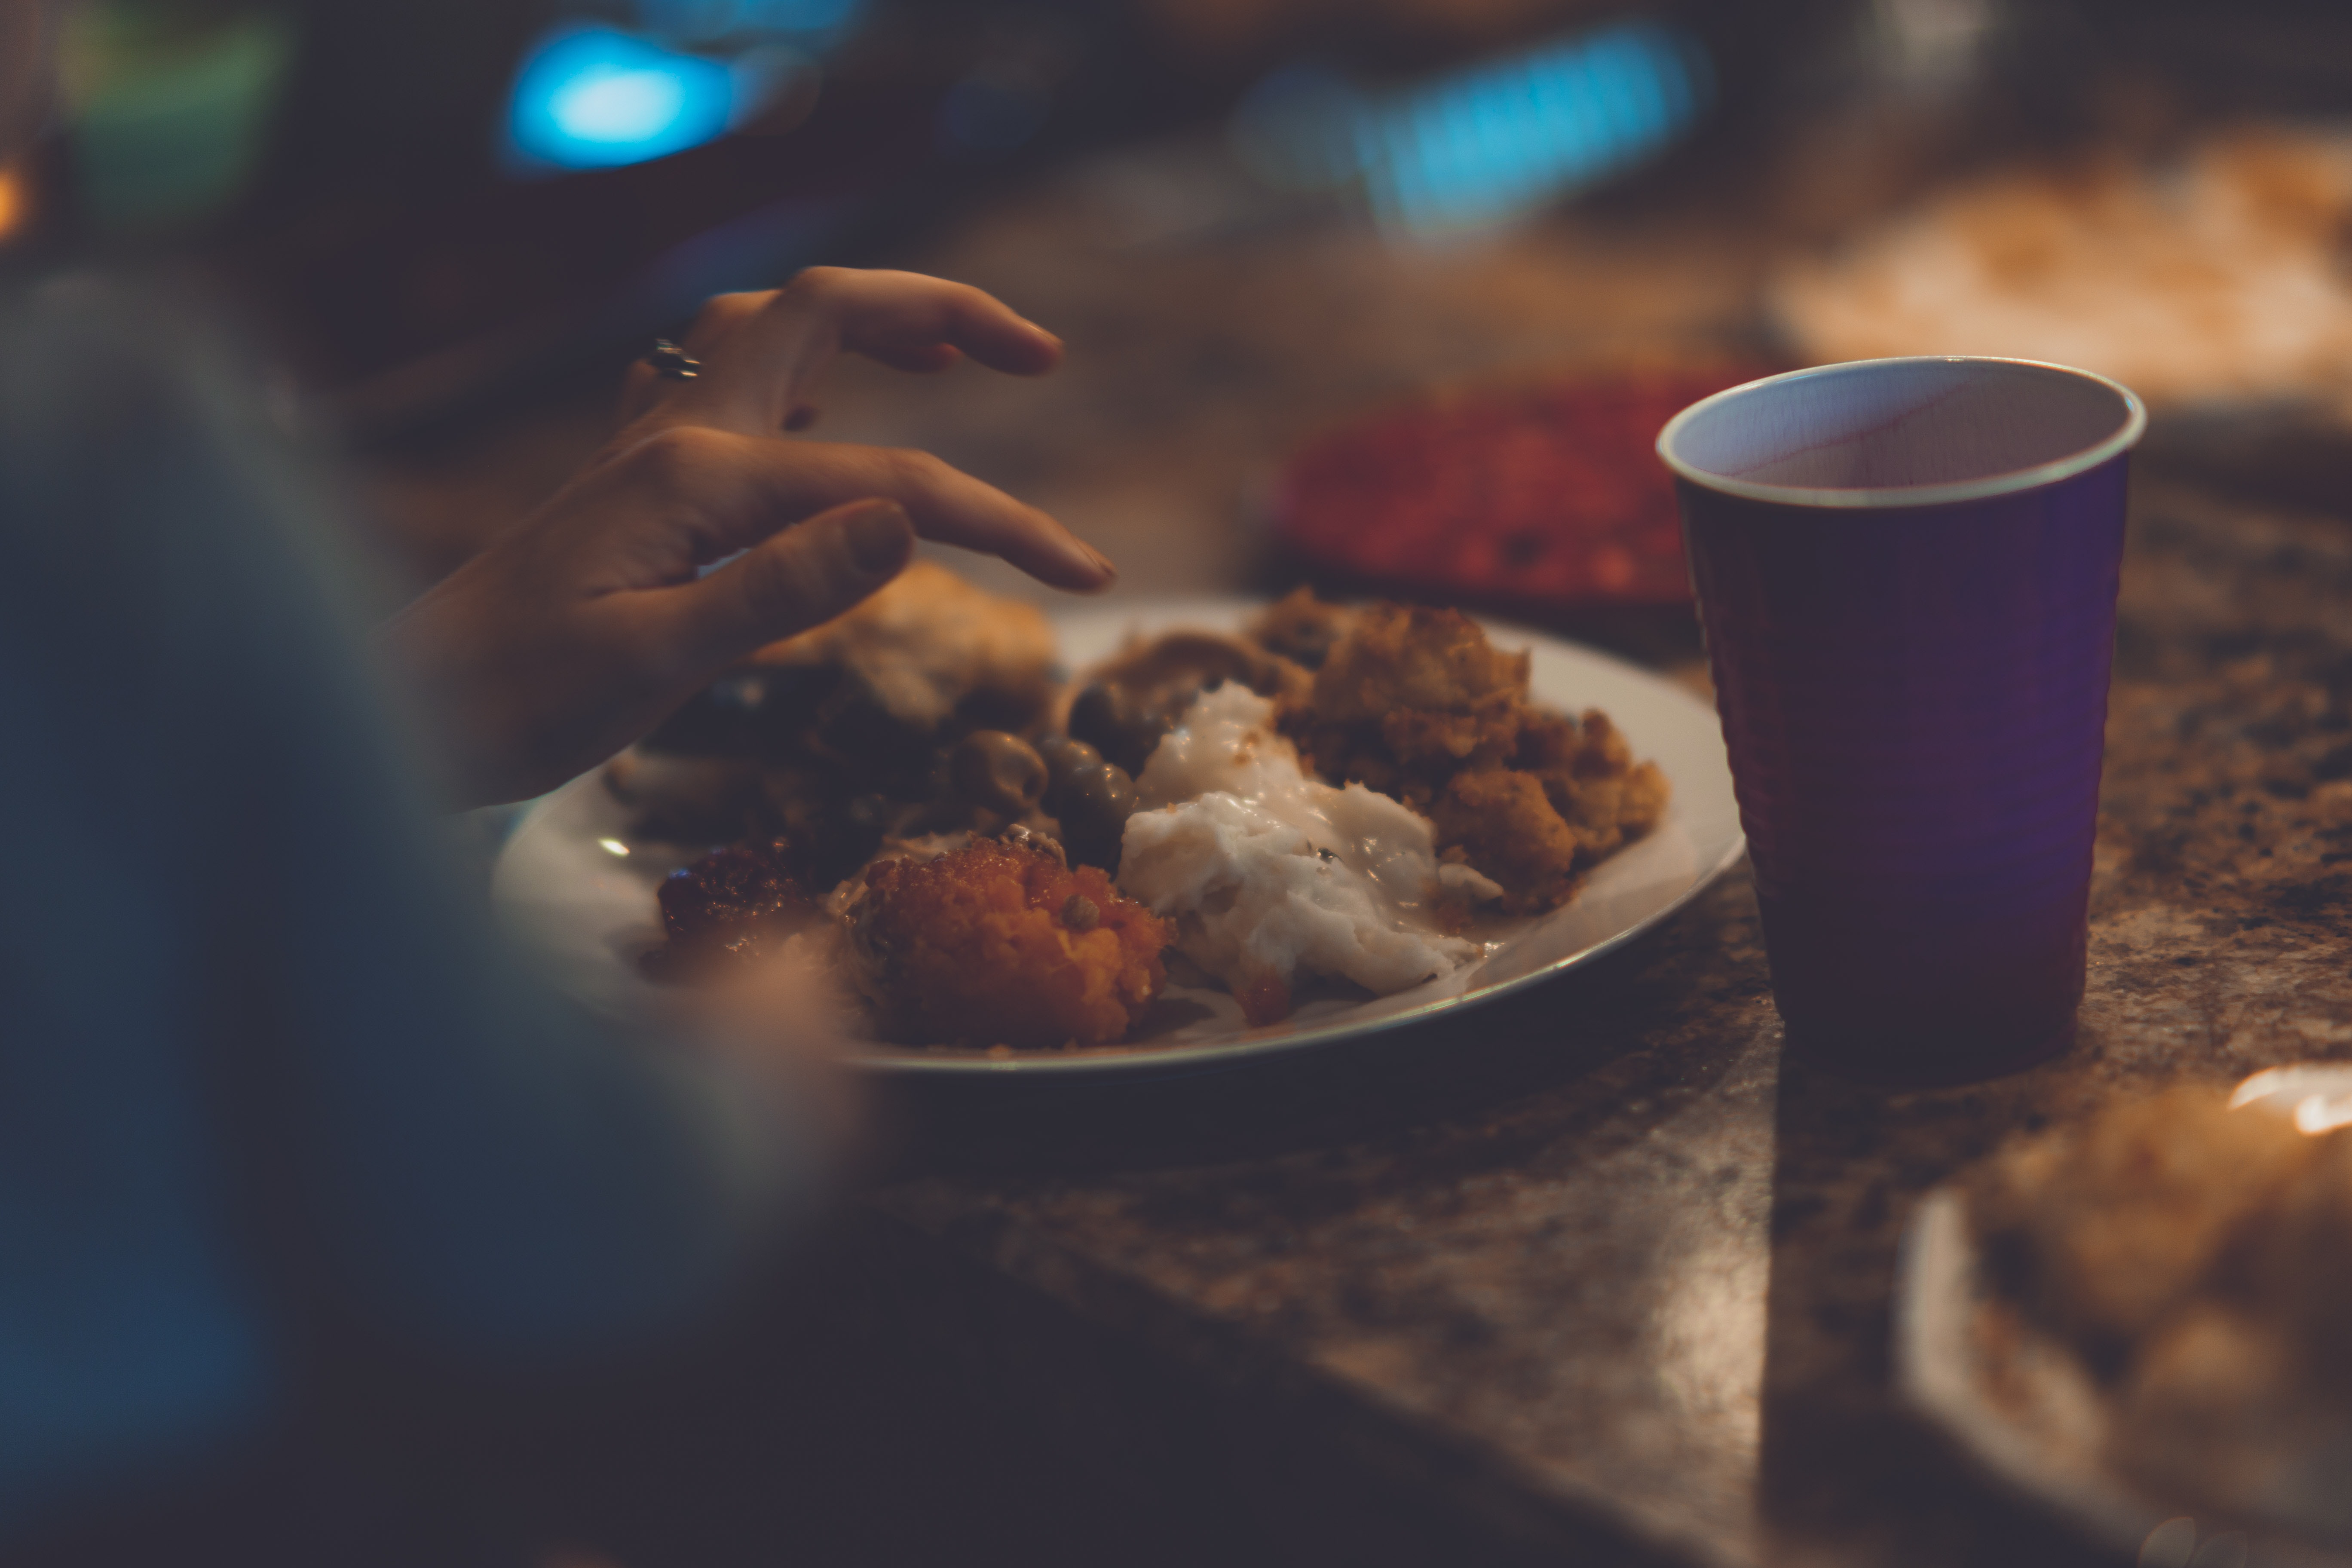
food, dish, cuisine, meal, fried food, street food, side dish, vegetarian food, smoke, breakfast, snack, finger food, appetizer